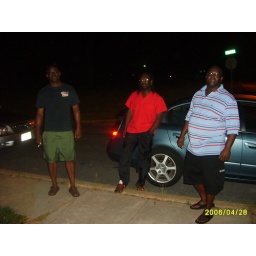
Myron with his brothers fred in red shirt and his oldest bro stelander (From hawaii)